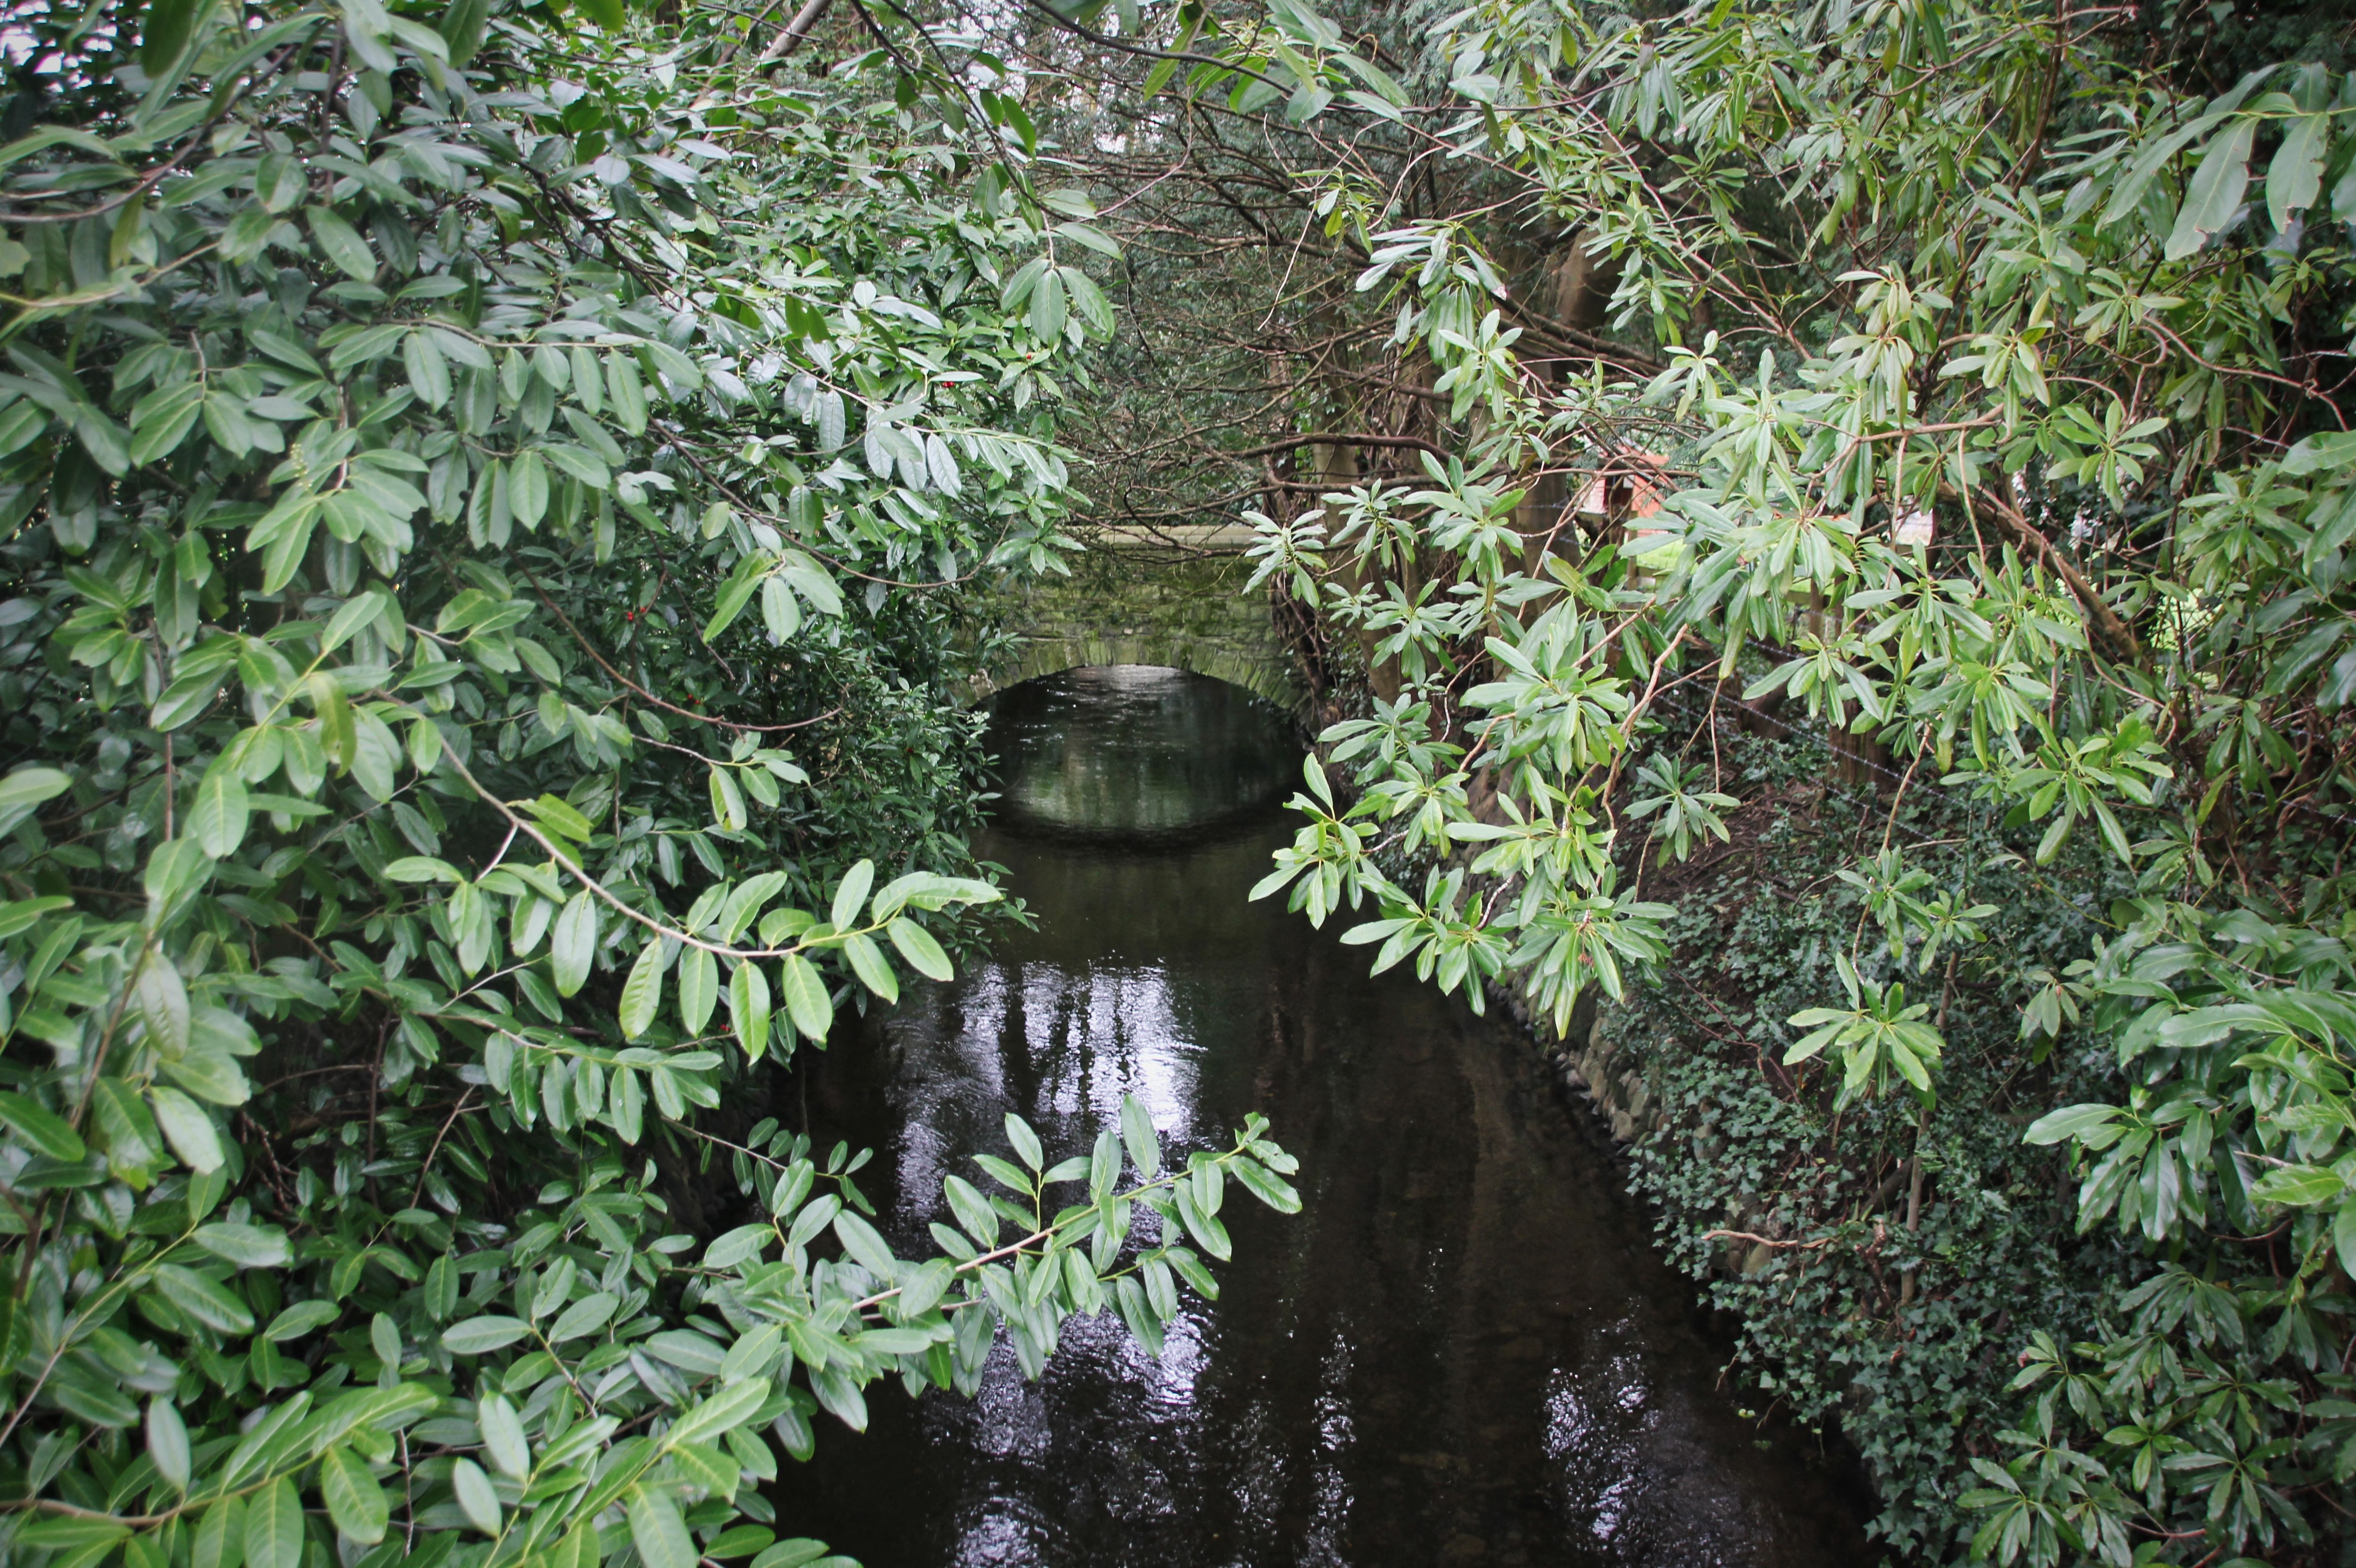
gloomy, serene, foliage, trees, river, vegetation, water, natural environment, nature reserve, biome, botany, tree, plant, watercourse, landscape, jungle, pond, rainforest, forest